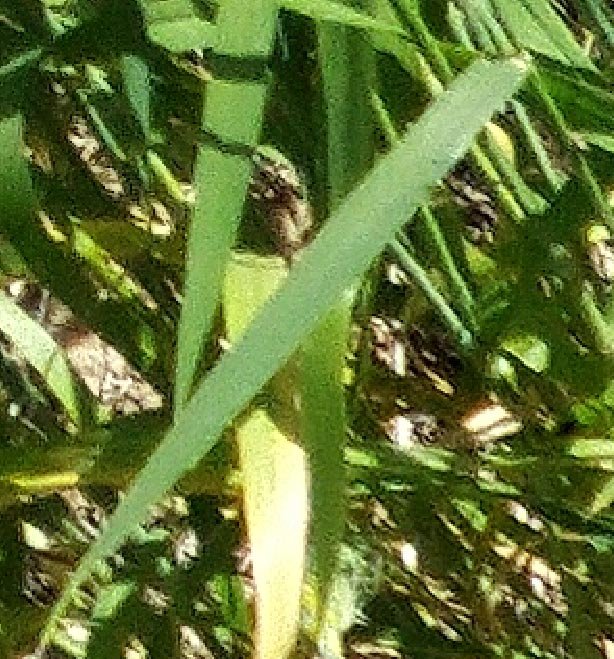
Label: Wheat___Healthy